Hospital Italiano de Buenos Aires

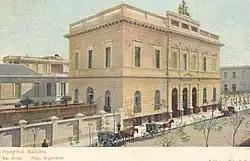
Hospital Italiano de Buenos Aires shortly after its construction.

The hospital was originally an initiative of a commission formed by distinguished members of the numerous Italian immigrant community of the city. Its foundation stone was laid on March 12, 1854, on a tract of land donated by a priest, Father José Arata. Count Giovanni Battista Albini of Sardinia contributed in the name of King Vittorio Emanuele I with the sum of 45,000 pesos. The construction was nevertheless delayed due to lack of funding, until in 1858 it was resumed by the association "Unione e Benevolenza".